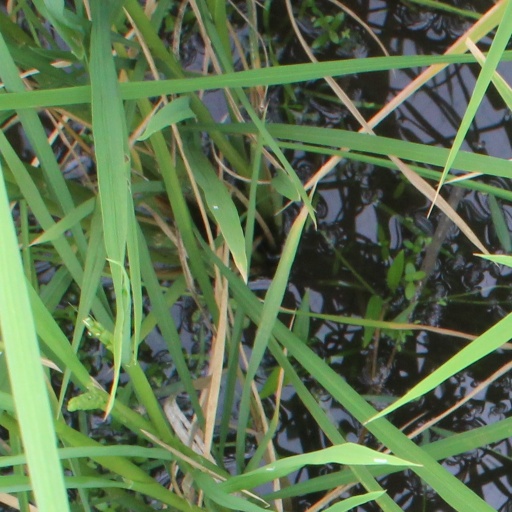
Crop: rice